Church of the Province of West Africa

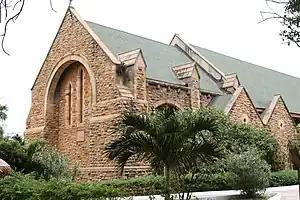
Holy Trinity Cathedral in Accra, Ghana

The polity of the Church of the Province of West Africa is episcopal church governance, which is the same as other Anglican churches. Geographical parishes are organized into dioceses, and since 2012 the dioceses have been grouped into internal provinces. There are 2 internal provinces (each led by a metropolitan archbishop) consisting of 17 dioceses (each led by a diocesan bishop).